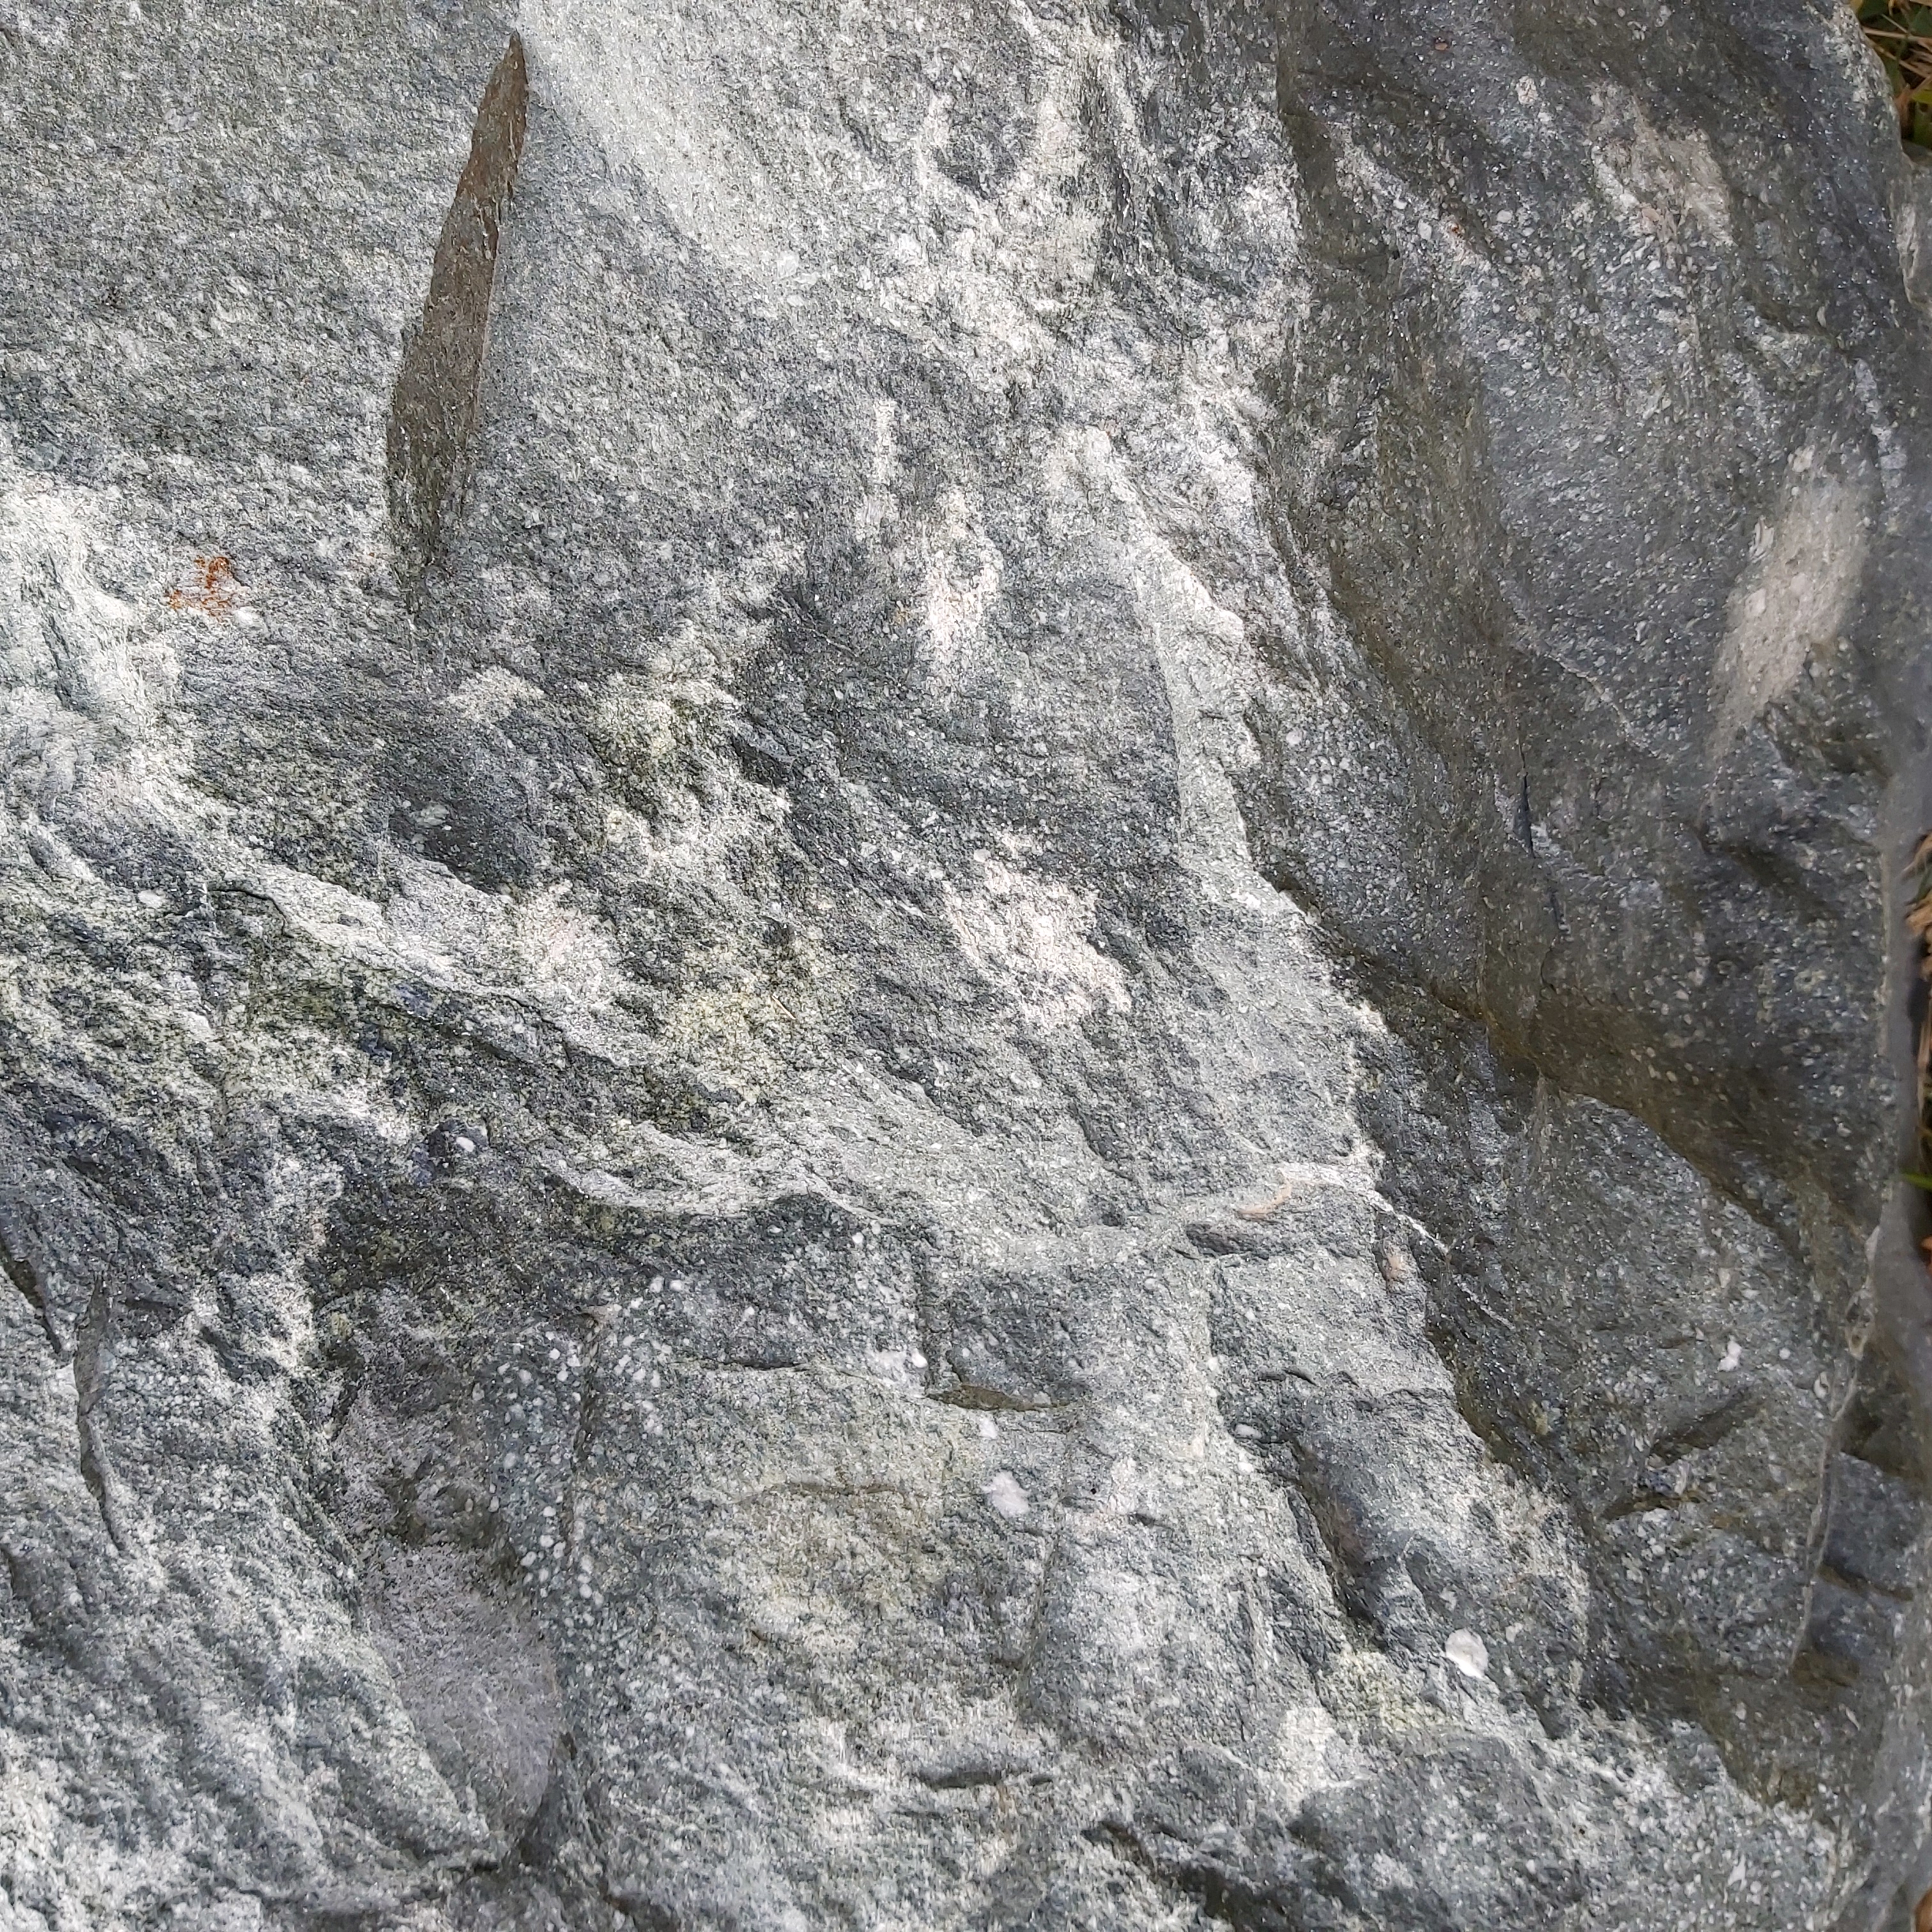
rock, stone, sea rock, rough rock, castle stone, bedrock, grey, formation, outcrop, geological phenomenon, wood, fault, intrusion, limestone, pattern, soil, batholith, igneous rock, concrete, badlands, font, boulder, trunk, escarpment